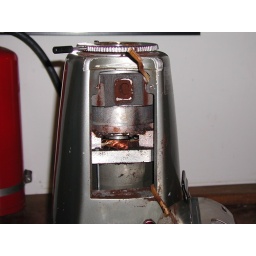
finally got around to getting rid of that black box finger protector thing. oh man!